Seventh Avenue station (IND lines)

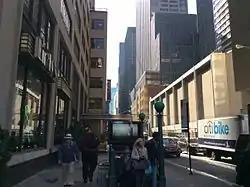
Northeast corner entrance

This is a two-level station, with two tracks on each level and two island platforms, one over the other. The lower level serves trains headed railroad north (to Central Park West for trains from the IND Sixth Avenue Line, to Queens for trains from the IND Eighth Avenue Line). The upper level is the reverse, serving trains headed railroad south (toward Lower Manhattan). Each level allows cross-platform interchange between the two lines. Trains run on the starboard side on the upper level and on the port side on the lower level. The BMT Broadway Line passes overhead near the west end of the station; this crossing is visible in the ceiling and supporting columns.